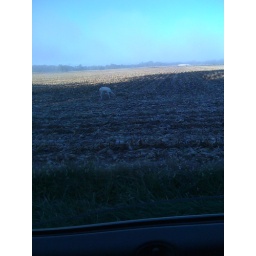
Albino Deer in field near house